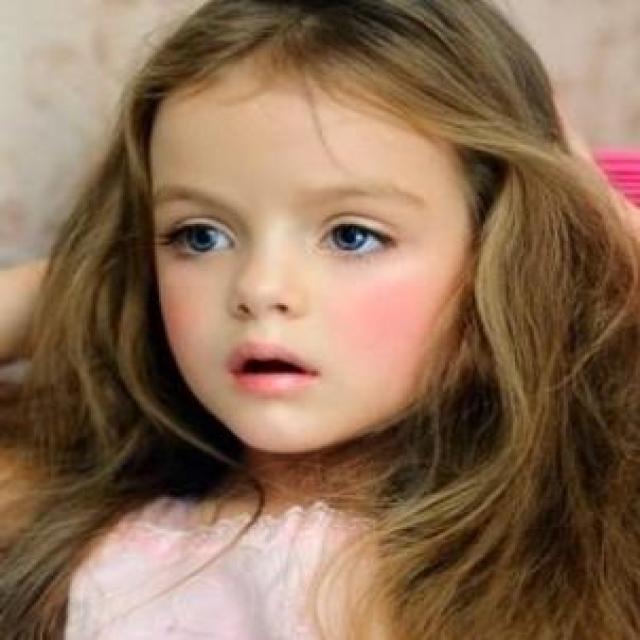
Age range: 0-12